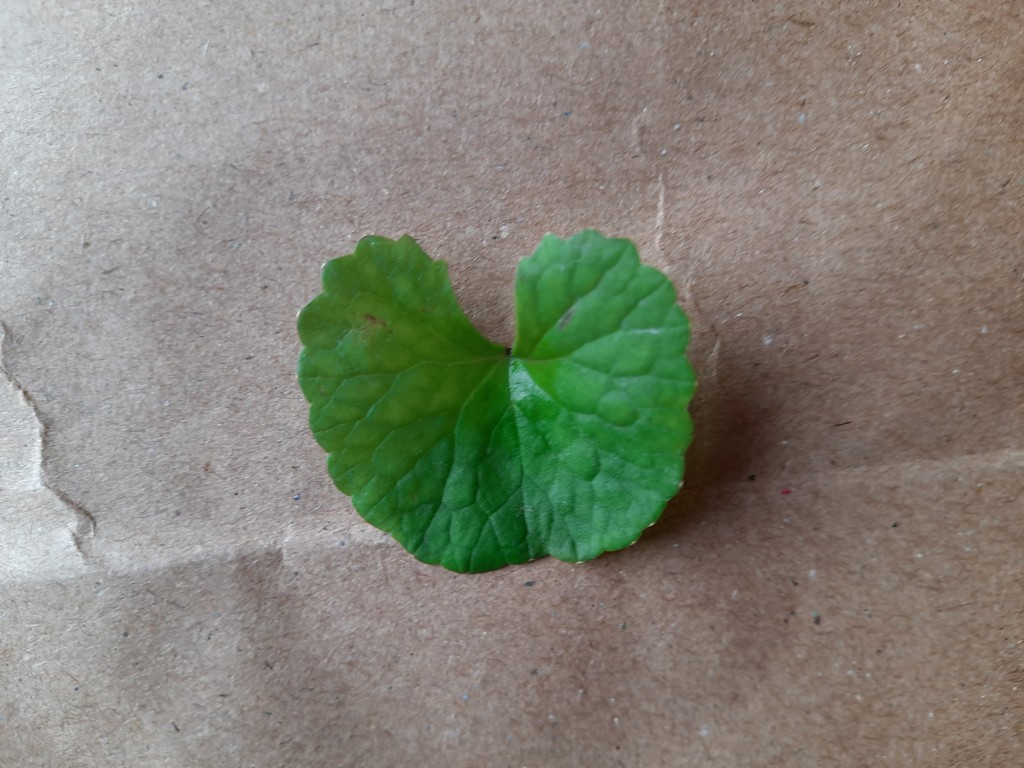
Label: Healthy